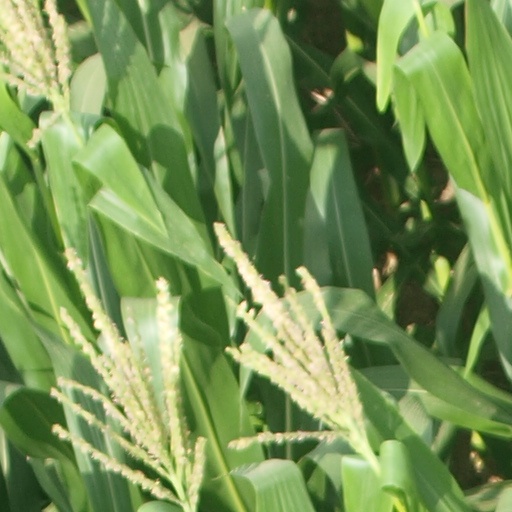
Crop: maize; corn